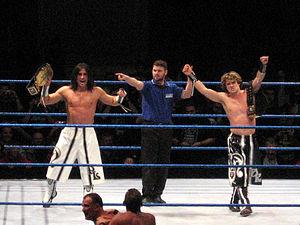
Brian David Kendrick plus connu sous le nom de Brian Kendrick est un catcheur américain. Il est également mannequin et cascadeur. Il travaille actuellement à la World Wrestling Entertainment, dans la division 205 Live et NXT.
Paul Michael London est un catcheur américain. Il travaille actuellement pour la Lucha Underground.
Paul London et Brian Kendrick sont les membres d'une équipe de catch qui travaillaient à la World Wrestling Entertainment de 2002 à 2008 où ils ont été une fois WWE World Tag Team Champions et une fois WWE Tag Team Champions. Ils détiennent ensemble le record de la plus longue détention de ce dernier titre. Ils sont actuellement sur le circuit indépendant. Récemment, ils ont été considérés par la WWE comme étant une des plus grandes équipes de la fédération.